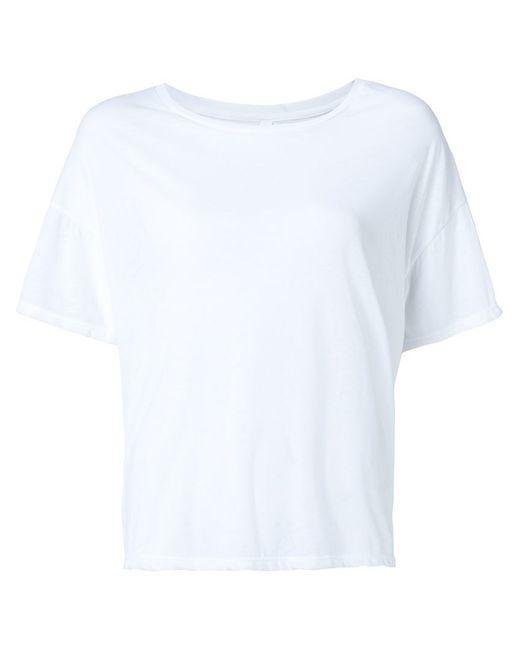
Weißes einfaches Hemd mit Rundhalsausschnitt und kurzen Ärmeln